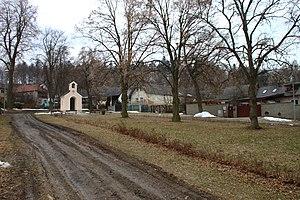
Zavidov est une commune du district de Rakovník, dans la région de Bohême-Centrale, en République tchèque. Sa population s'élevait à 322 habitants en 2020.